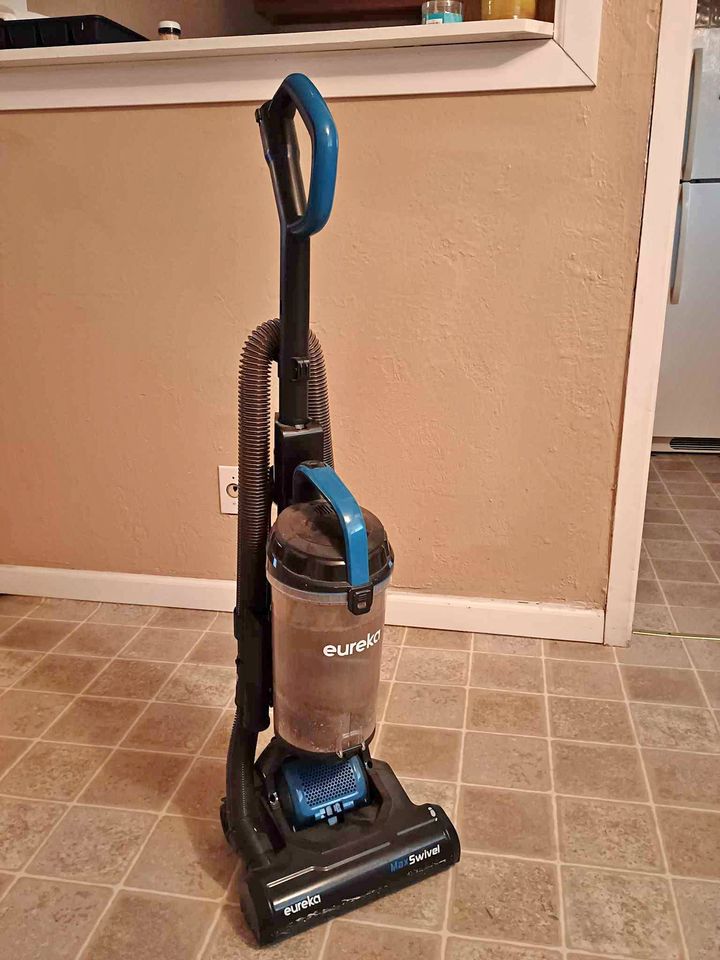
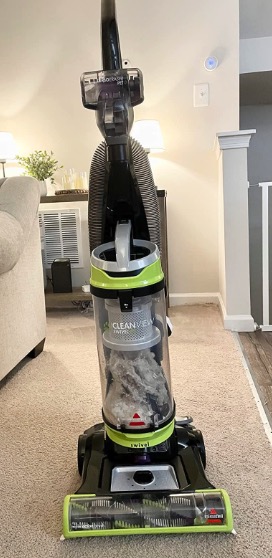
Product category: items_vacuum
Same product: no